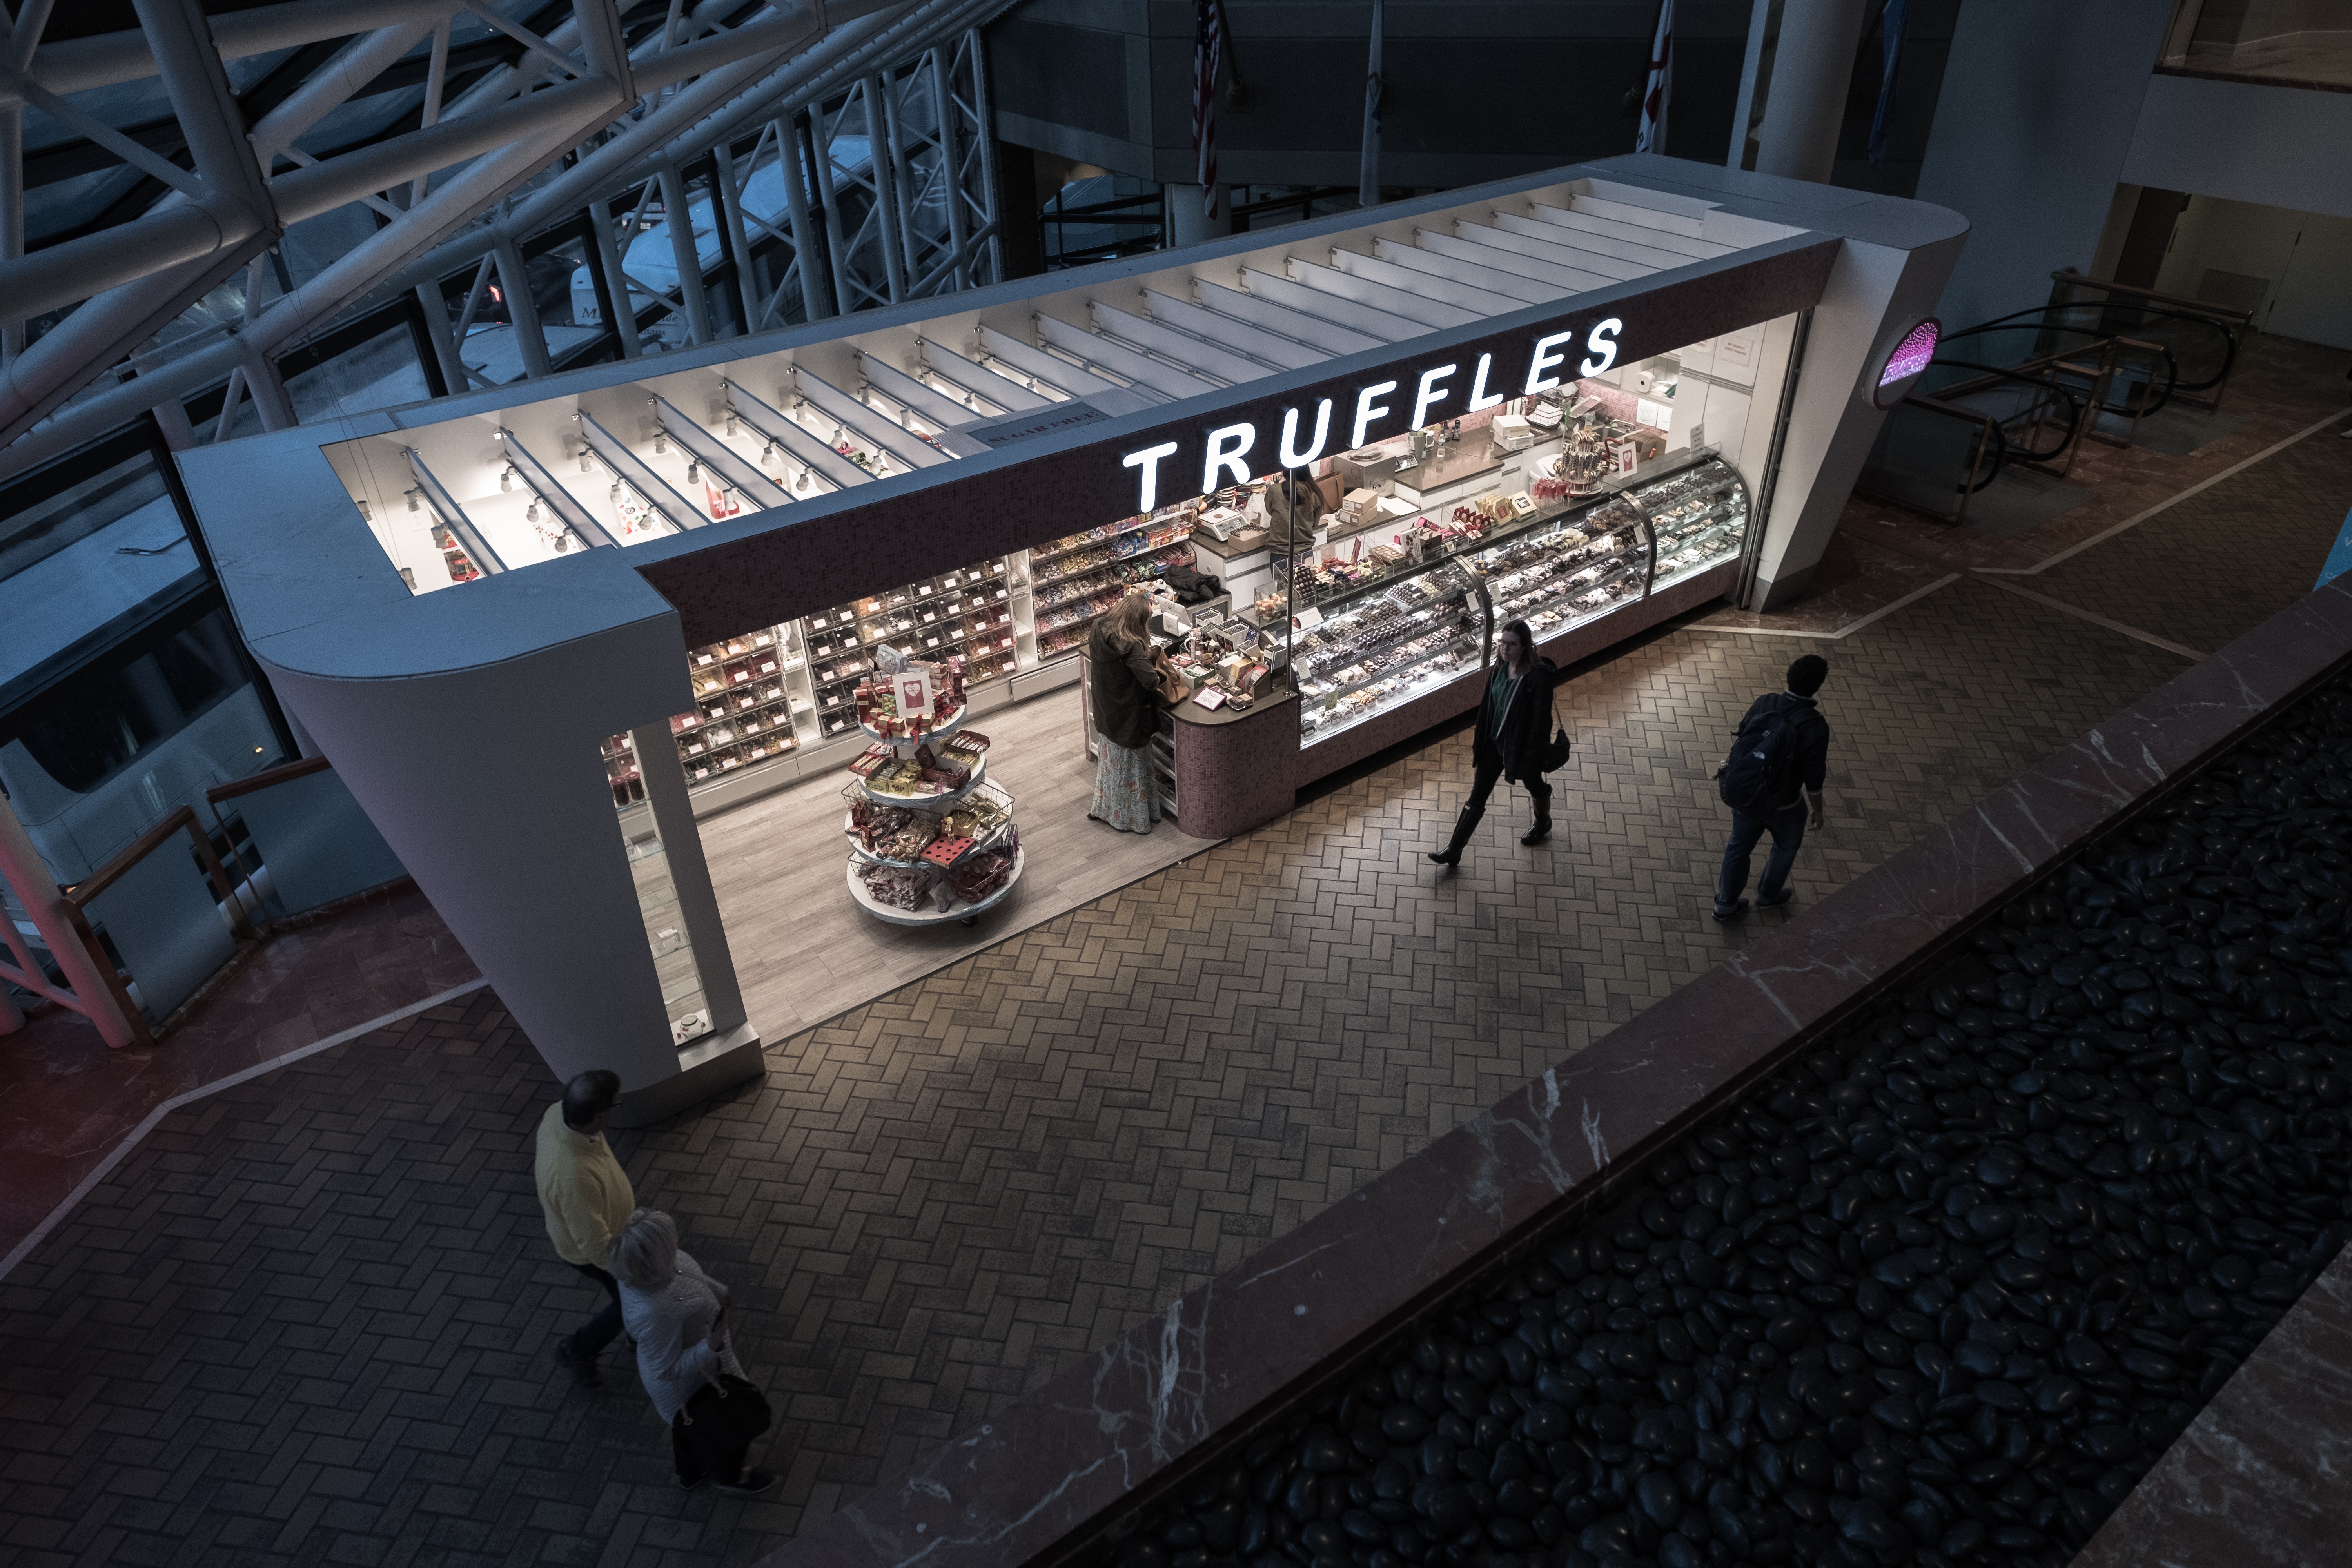
museum, theatre, stage, tourist attraction, screenshot